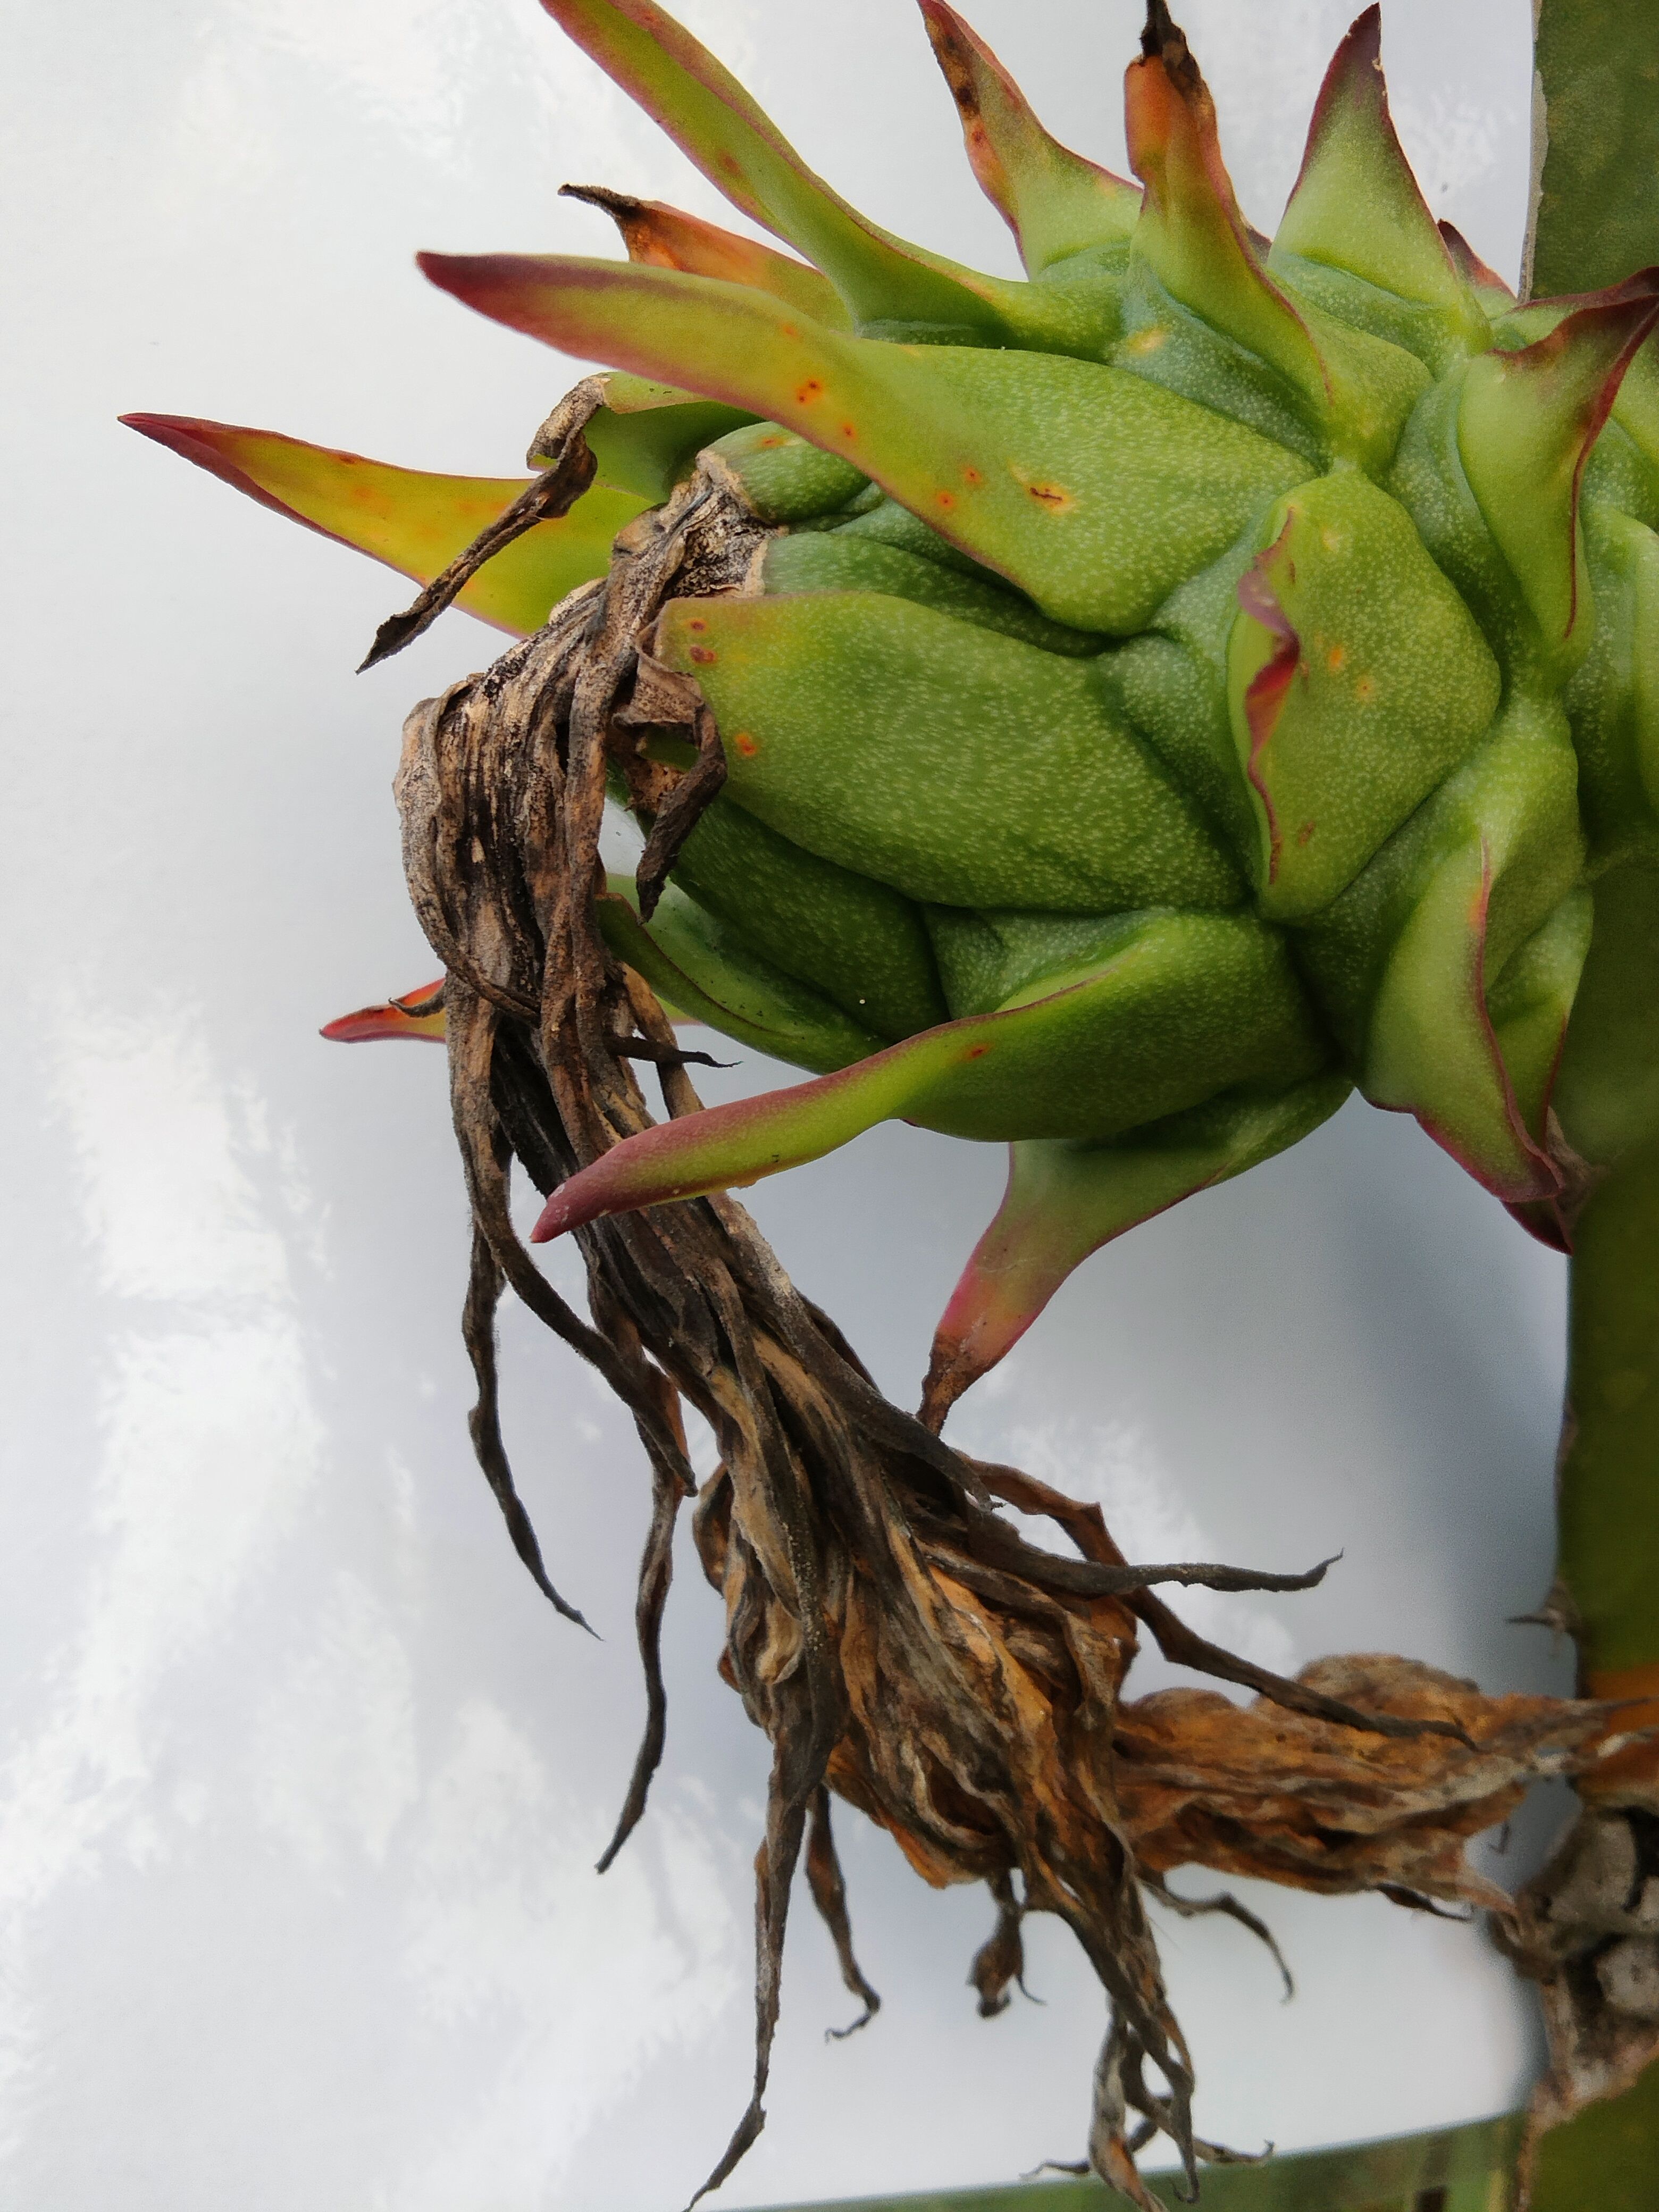
Label: Good fruit